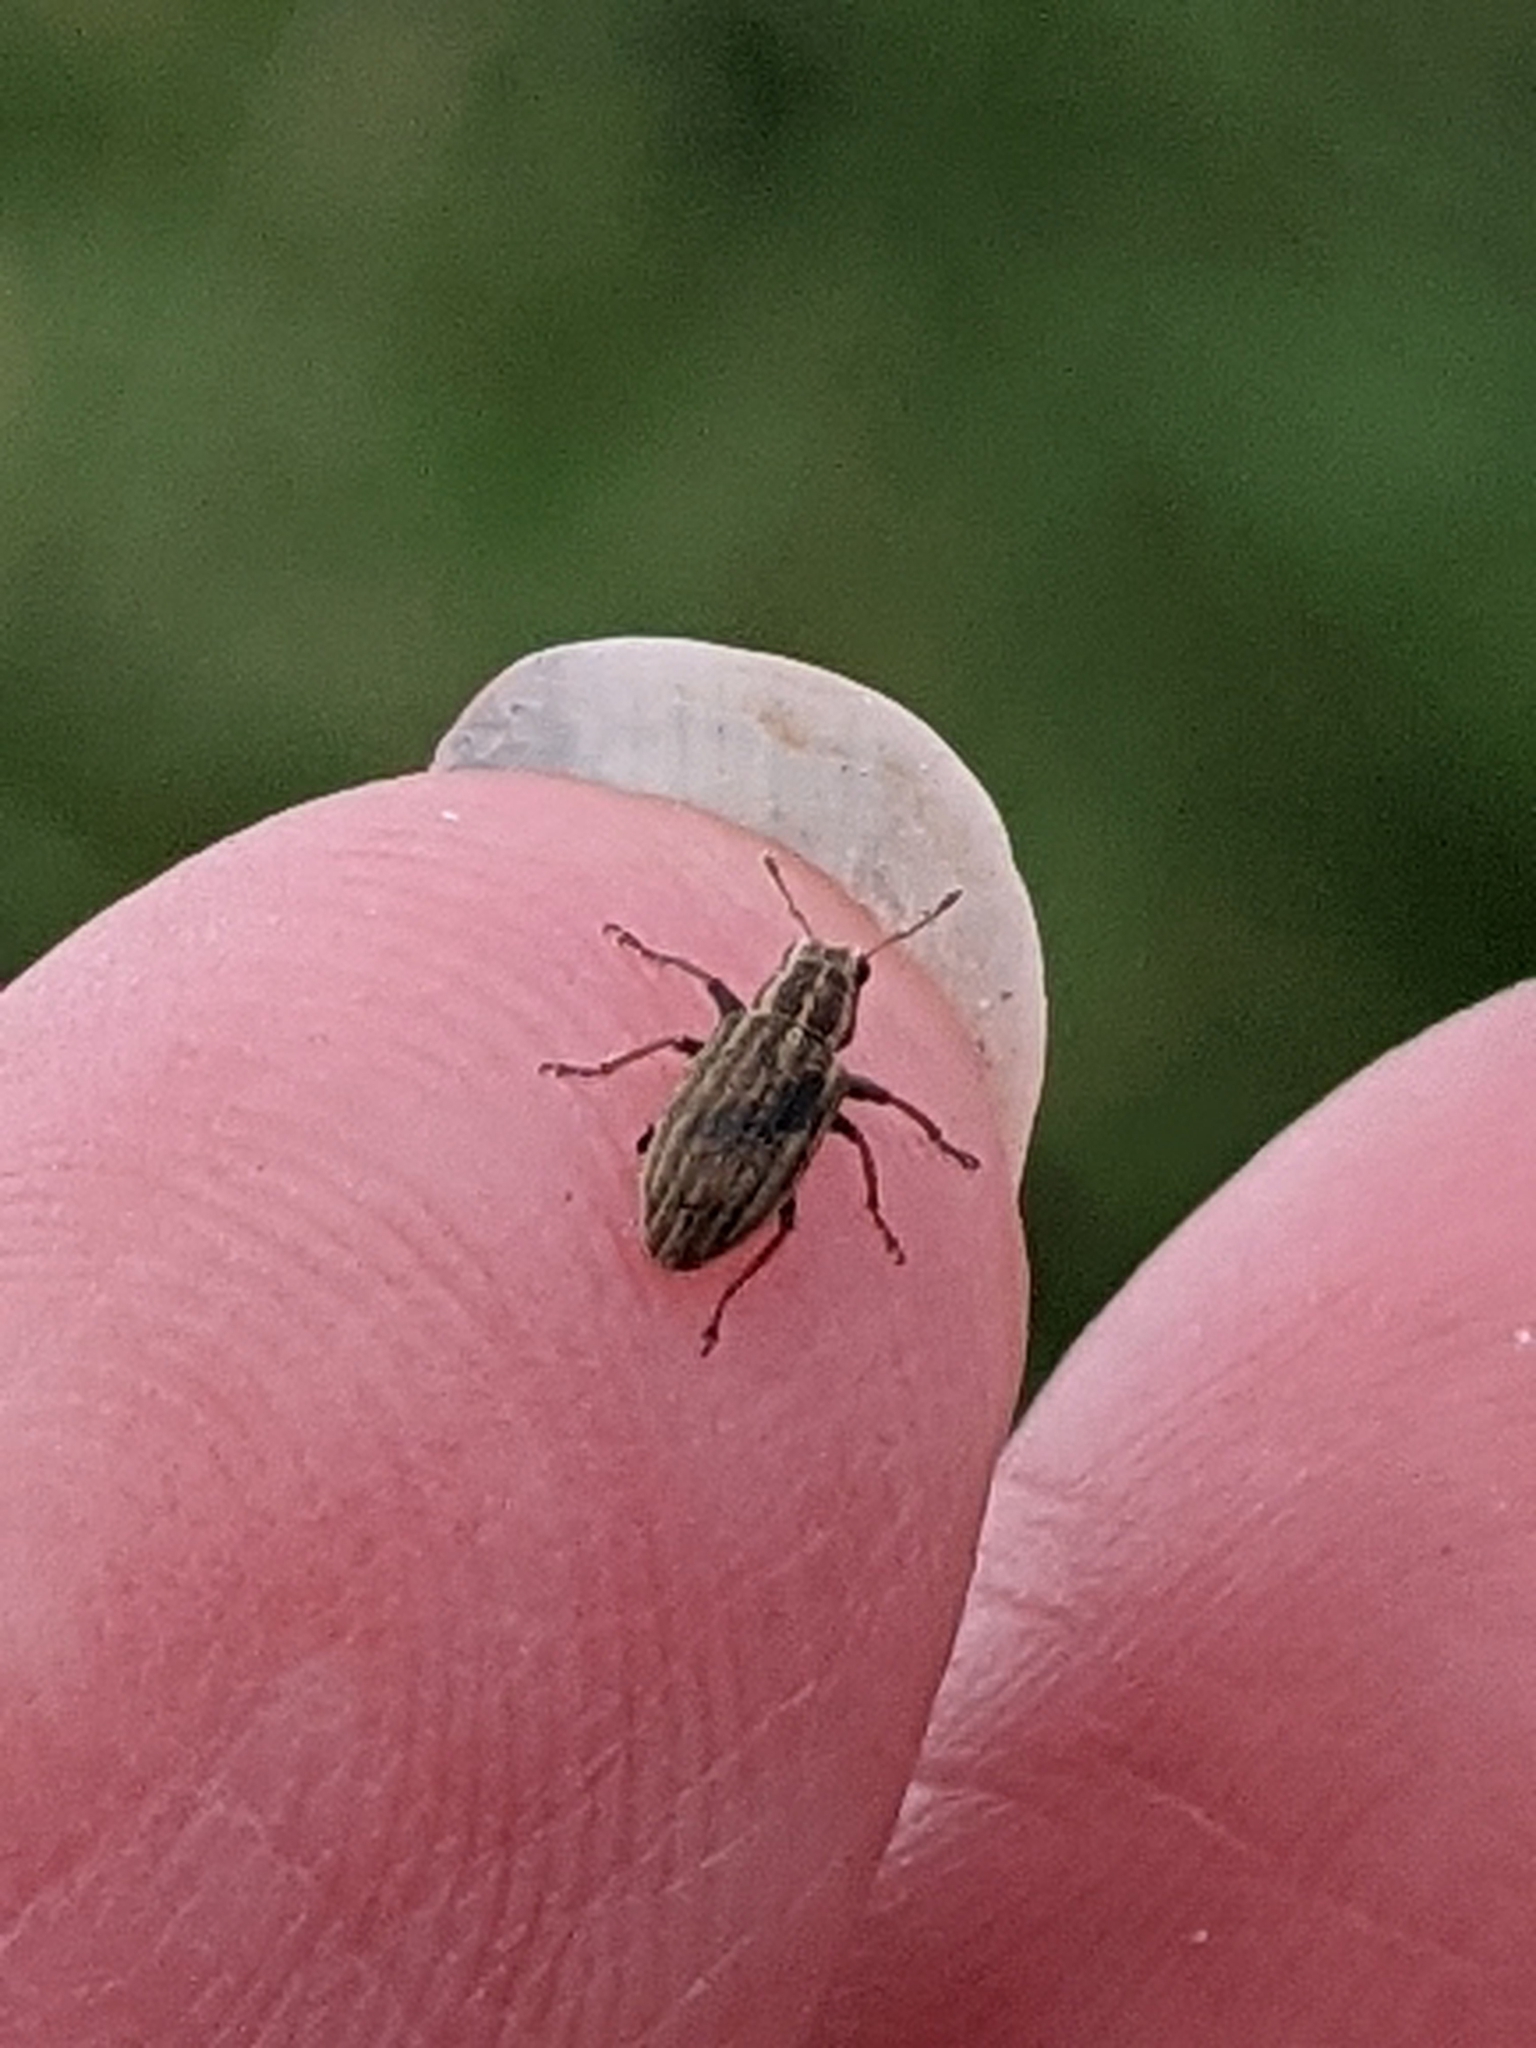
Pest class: pea_leaf_weevil